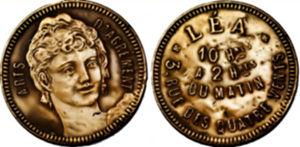
Jeton Léa ART D'AGREMENT Maison close
Un lupanar, maison close, ou bordel, est un établissement offrant le service de prostituées.